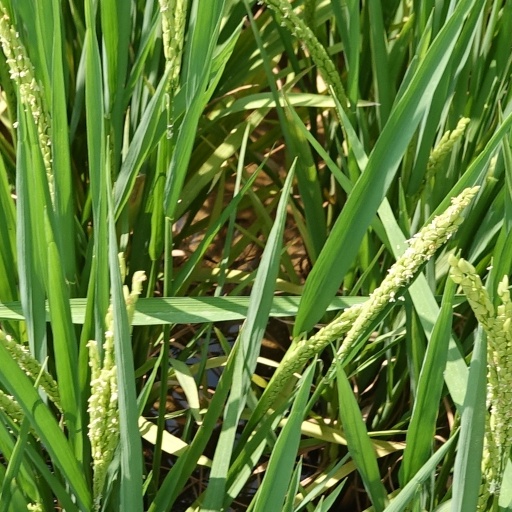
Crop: rice